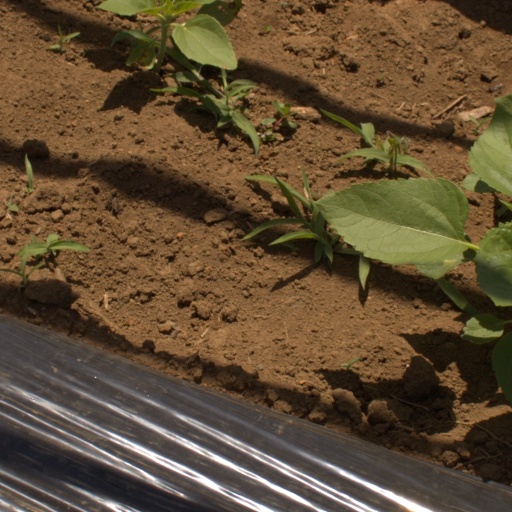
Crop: Jerusalem artichoke